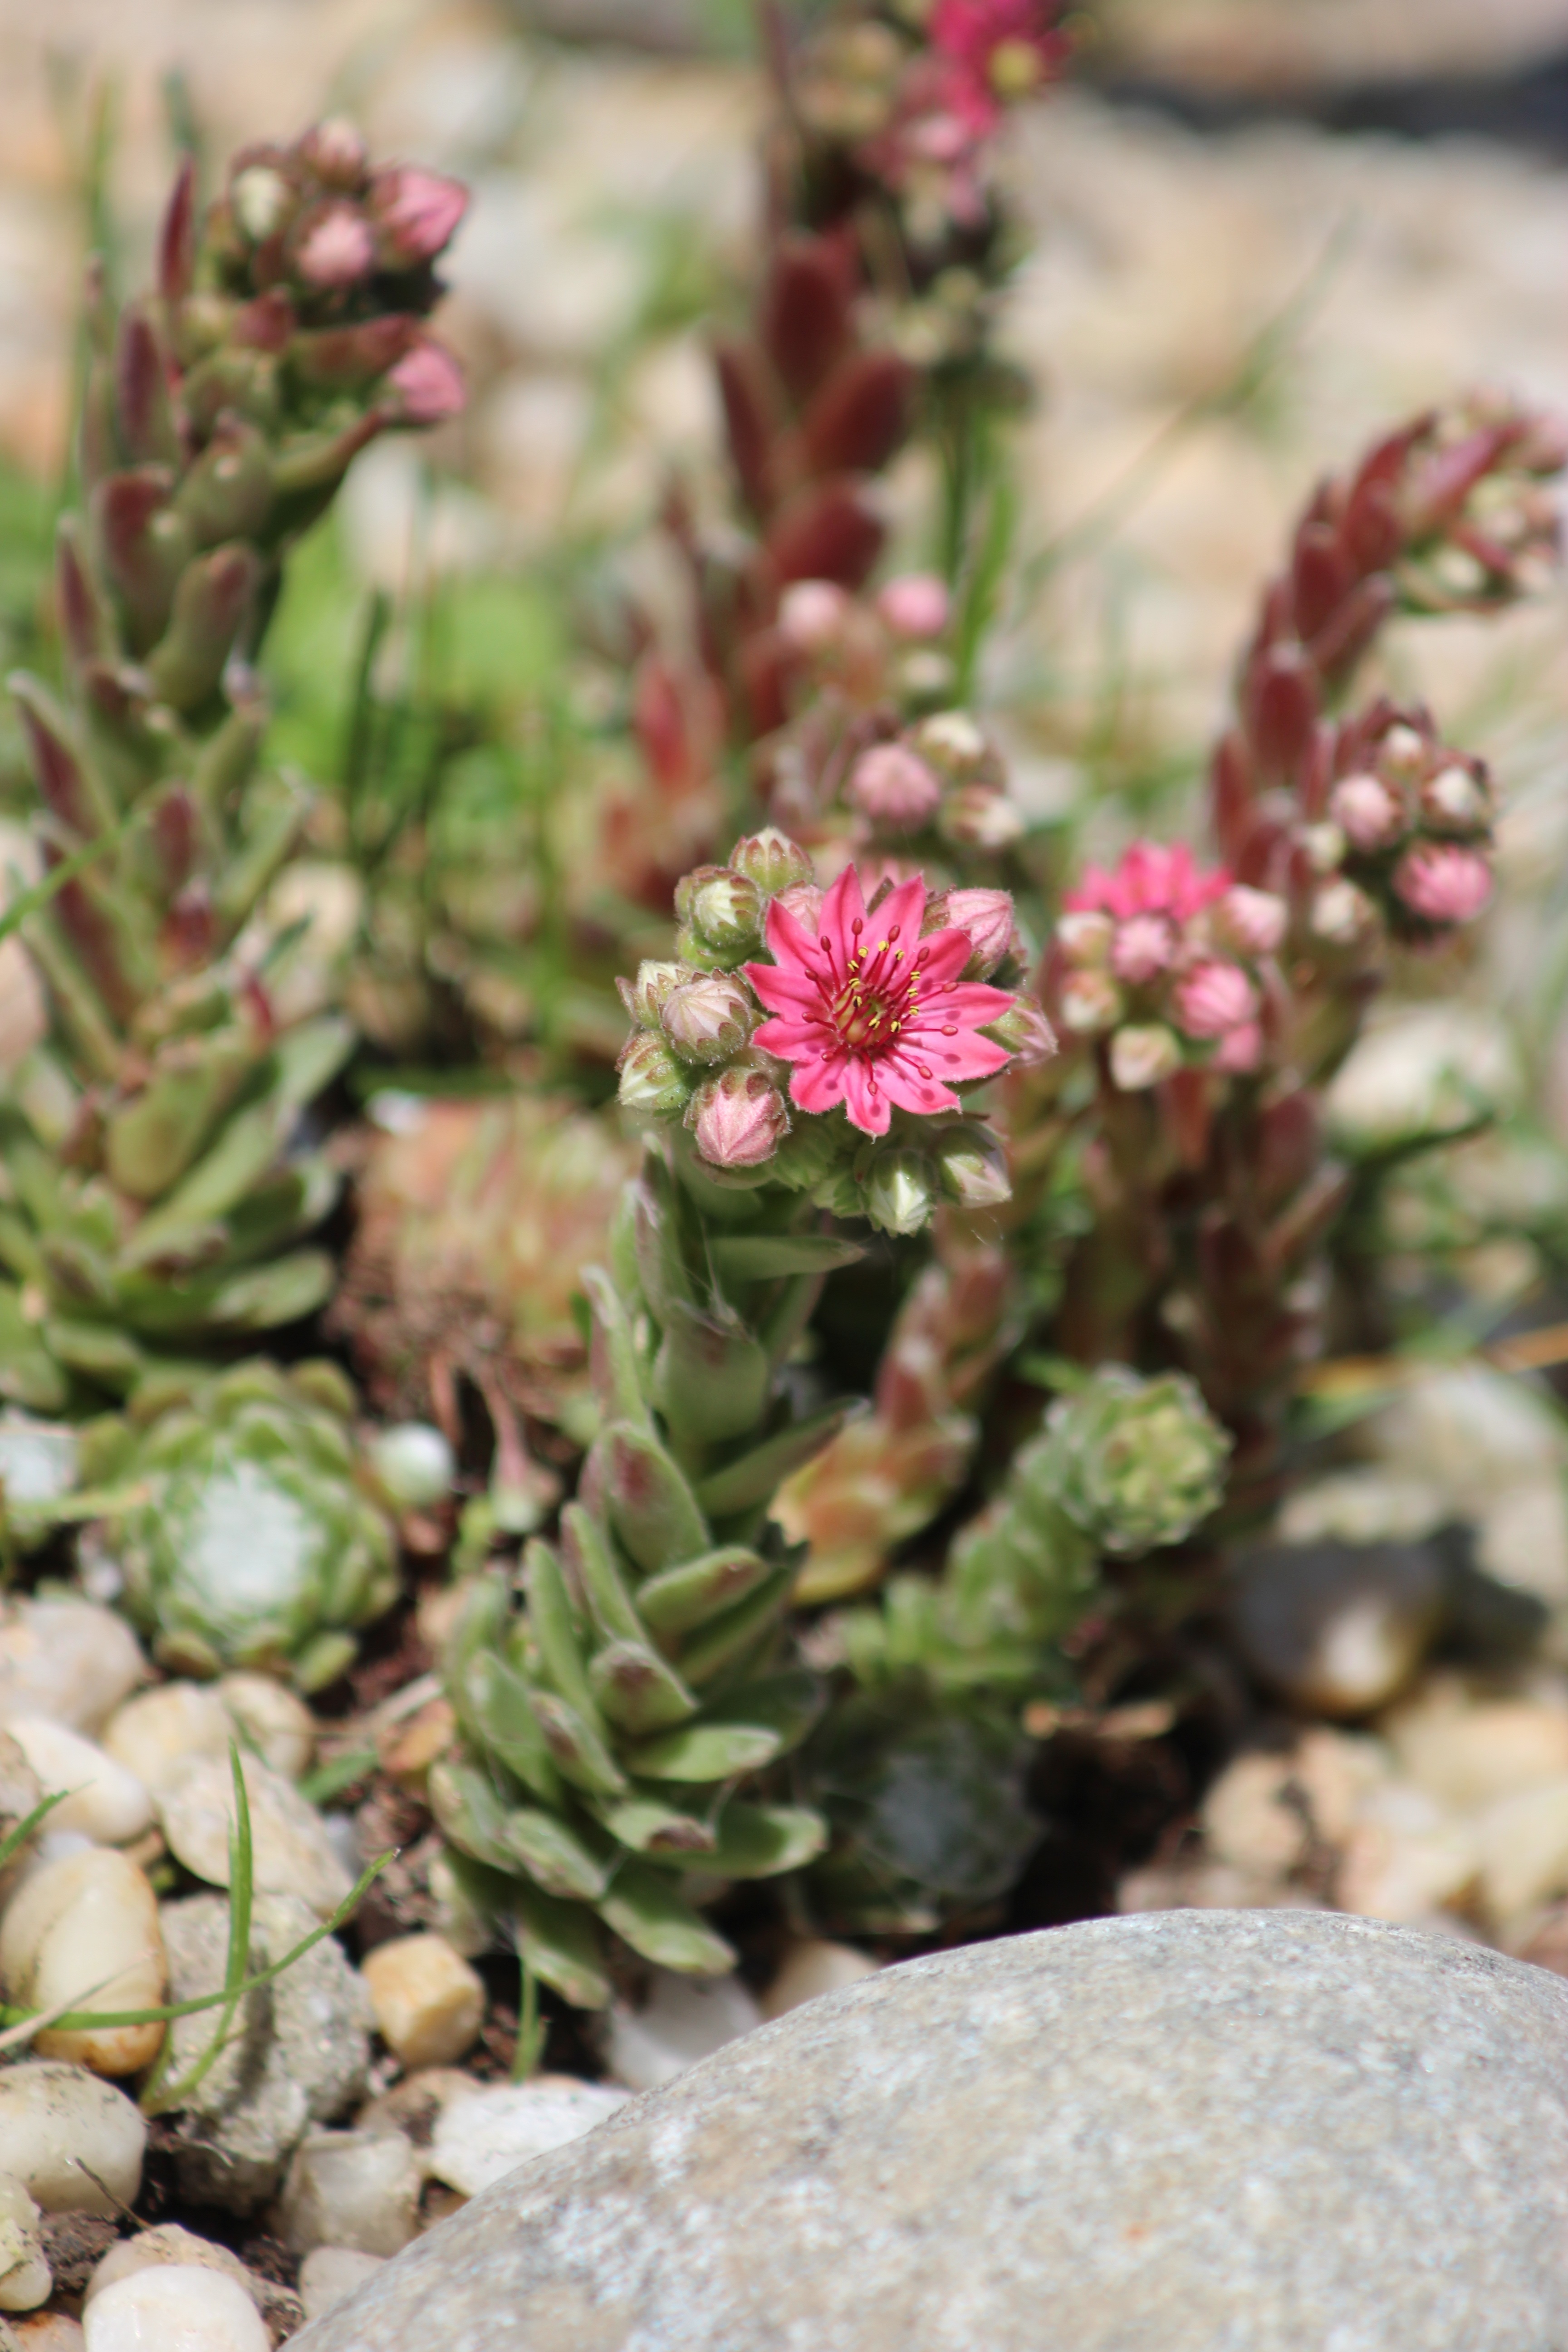
rock, cactus, plant, flower, botany, blooming, succulent, garden, pink, flora, wildflower, flowers, fat plants, flowering plant, stonecrop family, land plant, hedgehog cactus